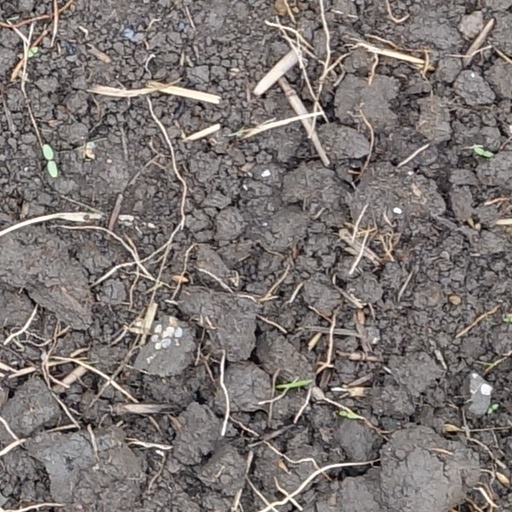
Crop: wheat